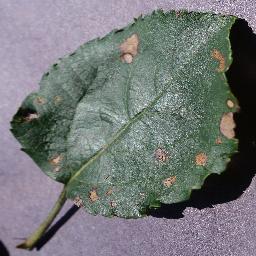
Label: Apple___Black_rot